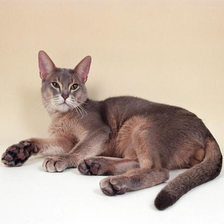
Species: cat
Breed: Abyssinian